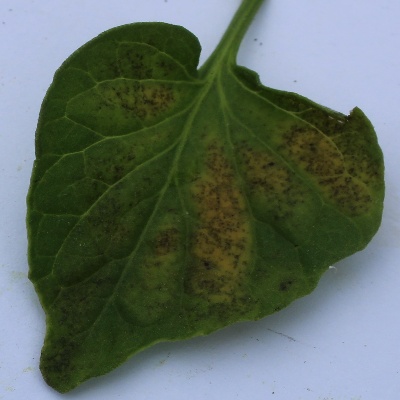
Crop: Tomato
Condition: septoria leaf spot